Sisters at Heart

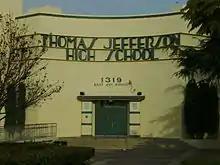
The story of "Sisters at Heart" was written by 26 African-American students from a tenth grade English class at Jefferson High School in Los Angeles.

In 1969, Marcella Saunders, a 23-year-old teacher at Jefferson High School in Los Angeles, found that her ninth-grade students were unable to read the short stories and poetry in the class textbook. She thought that, because her students were more familiar with television than poetry or short stories, she would have more success in teaching her students if she taught them by way of a television series. She found that her students liked "Bewitched", "Room 222", and "Julia", so she contacted the corresponding television studios to tell them about her idea. Only "Bewitched" responded. Having gained an audience with Montgomery and her husband William Asher, Saunders told the couple that most students at the school were unable to read, write, or comprehend at a high school level, with 44% reading at a third grade level and very few students reading at a level much higher than that; less than 1% were reading at a ninth grade level. Saunders added that "Bewitched" was the students' favorite television series.